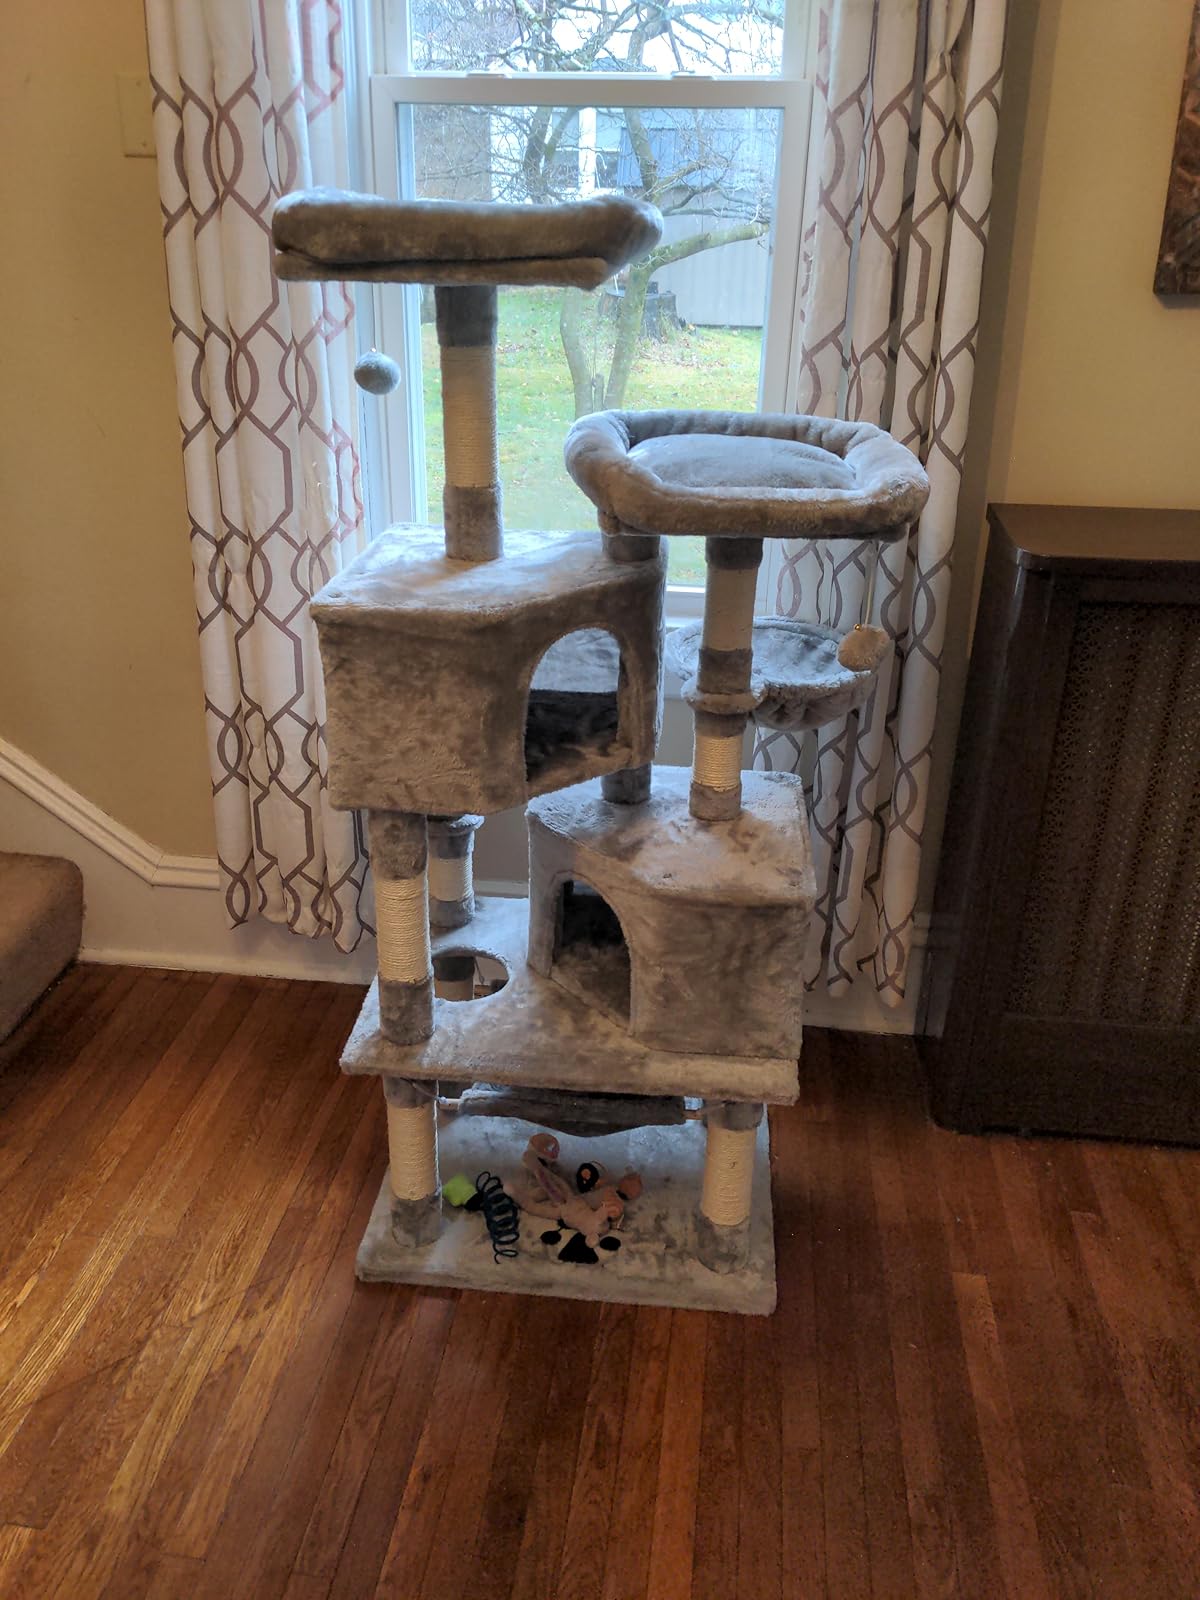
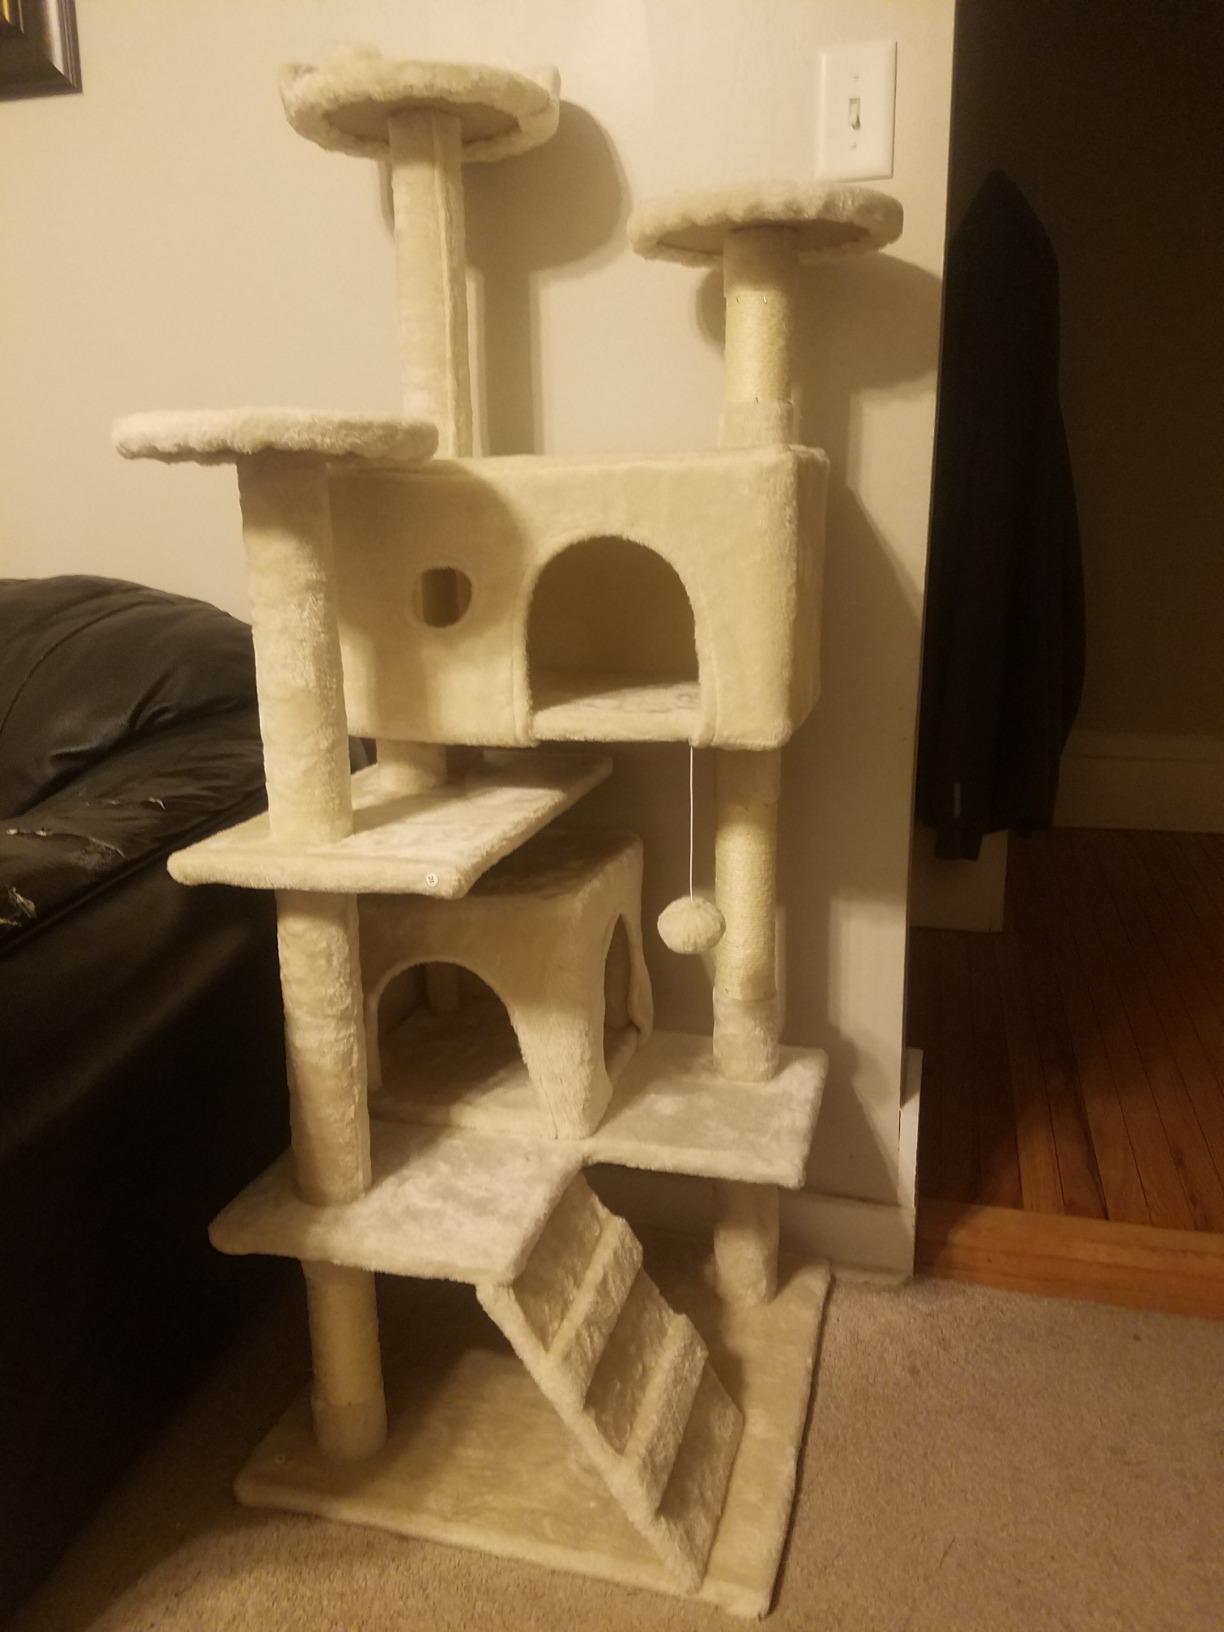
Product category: items_cat tree
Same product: no